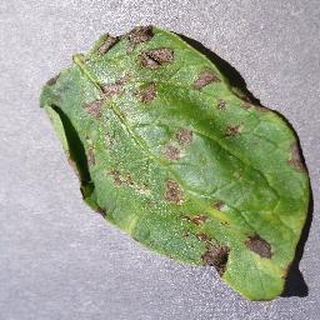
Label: potato_early_blight